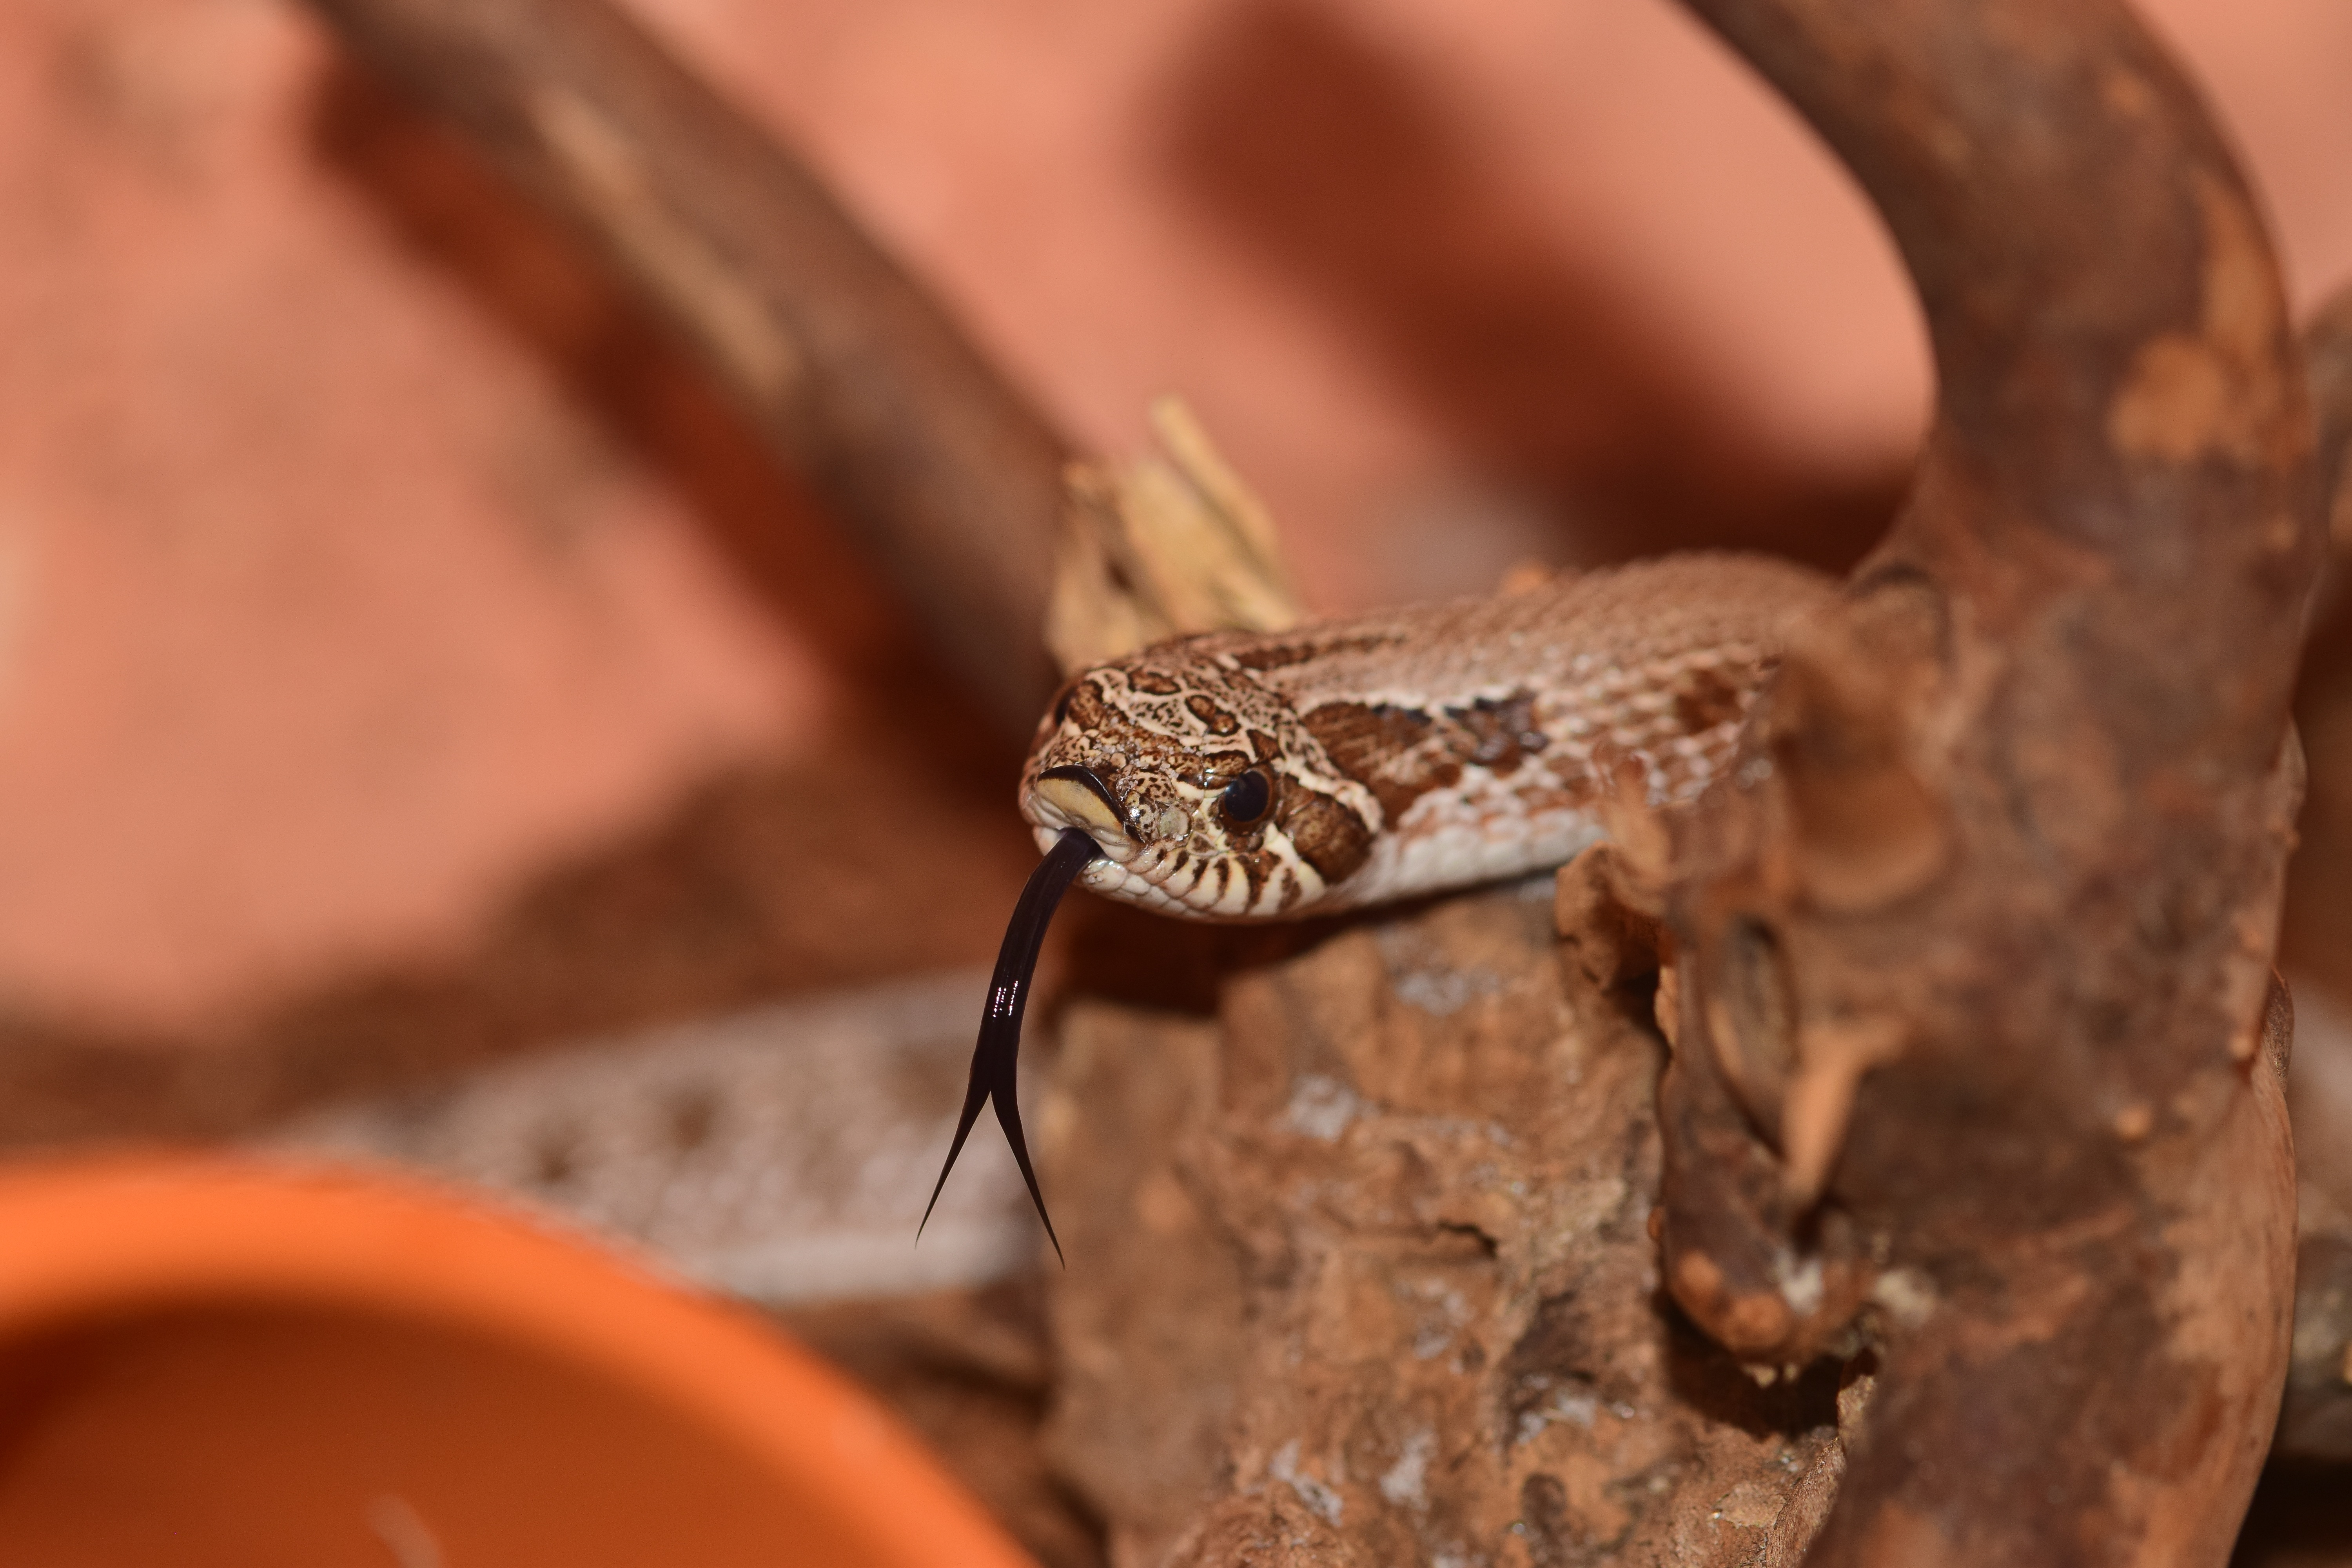
nature, wildlife, reptile, amphibian, scale, yellow, close, fauna, lizard, invertebrate, close up, head, snake, creature, tongue, exotic, terrarium, natter, curious, macro photography, agamidae, terraristik, hooknose natter, boa constrictor, scaled reptile, boas